Adrian Smith (statistician)

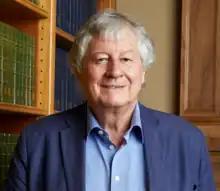

Sir Adrian Frederick Melhuish Smith, PRS (born 9 September 1946) is a British statistician who is chief executive of the Alan Turing Institute and president of the Royal Society.